Mary Bristow

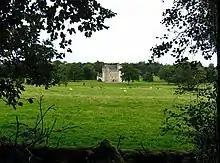
View of Castle Fraser from Miss Bristow's Wood

Following Bristow's death in 1805, Elyza Fraser erected a granite monument which stands in the grounds of Castle Fraser, bearing the inscription: Sacred to the memory of a friendship which subsisted over 40 years, Elyza Fraser erects this monument in the groves planted by her lamented friend.